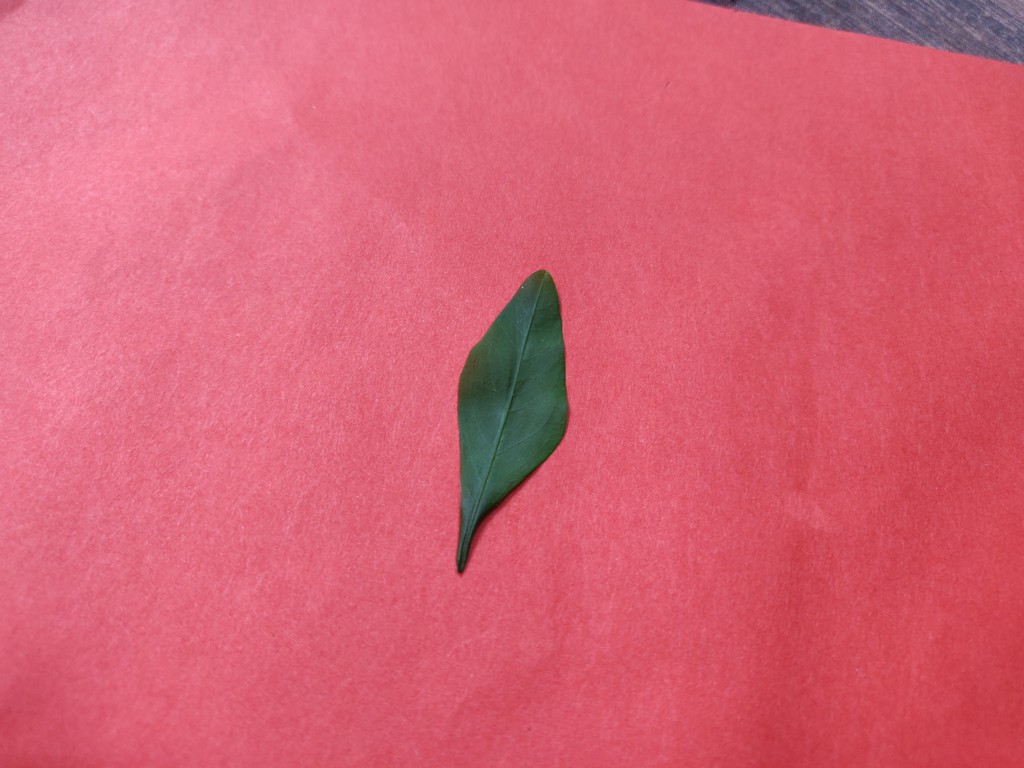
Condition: Healthy
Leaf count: single
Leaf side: front